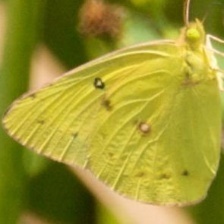
Species: SOUTHERN DOGFACE
Butterfly family (ImageNet category): sulphur_butterfly